Altes Stadthaus, Berlin

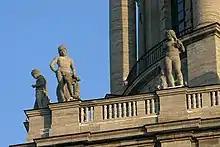
Allegorical representations of the civic virtues on the tower

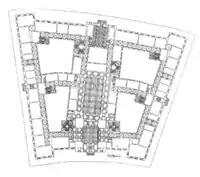
Ground floor plan, showing courtyards and irregular trapezoidal shape

The GDR emblem was removed from over the main entrance in 1990, the year of reunification, leaving a dark patch. Following reunification, the Berlin offices of the German Chancellery and the Ministry of Labor and Social Affairs moved into the building. In January 1993, after a legal decision, the Federal Government returned the building to the Federal State of Berlin, which wished to use it for its original purpose of city administration. However, it first urgently required refurbishment; under the GDR, upkeep had been neglected and the plumbing facilities, for example, dated in part to the 1920s. Access also needed to be provided for the handicapped.